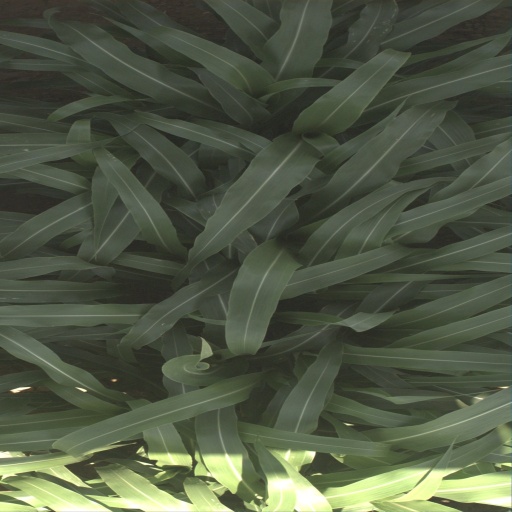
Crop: sorghum